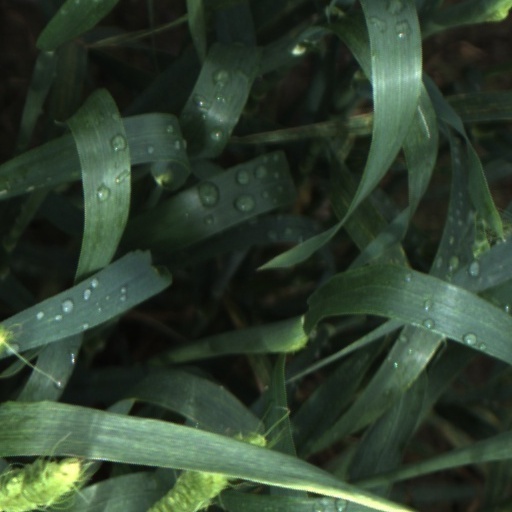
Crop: wheat